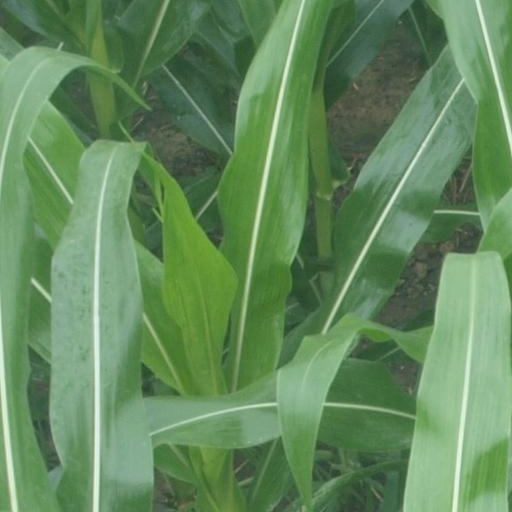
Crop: maize; corn